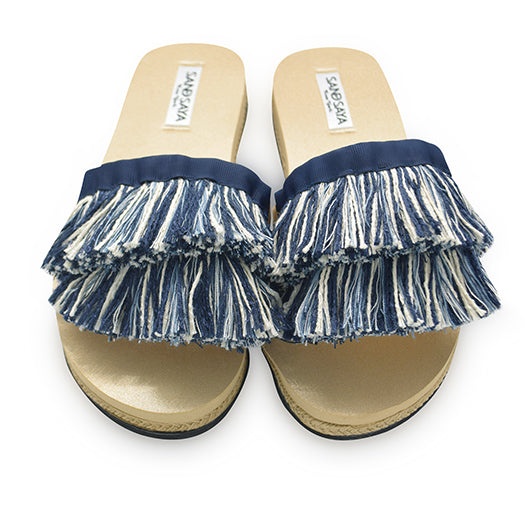
Irving-Stripe Fringe- White and Blue Stripe Waterproof Espadrille Flat
About Product 4 Sizes: US 4 – US 9.5 — . Packed in our complementary limited edition clutch bag. Our products are all handmade in New York. High quality fringe trim from France Features A comfortable cushioned Vegan leather surface and soft fit for long walks. Sandal body is made with durable material for long term use. Strong strap with invisible stopper inside of sole. Approved for 300 newton. Materials Insole-EVA/ Outsole-Rubber Maintenance Wash the sandal body with soap t o maintain the cleanness of the product. Use steamer or spray water and comb surface to maintain fringe straight. About Shipment Products will ship from New York City and can be sent internationally. Only 1 to 4 business days for production. Every sandals are made to order. For more shipping information, click . Our Campaign Part of sales will go to to preserve clean water.
Brand: Sand by Saya New York
Category: Apparel & Accessories > Shoes > Flats